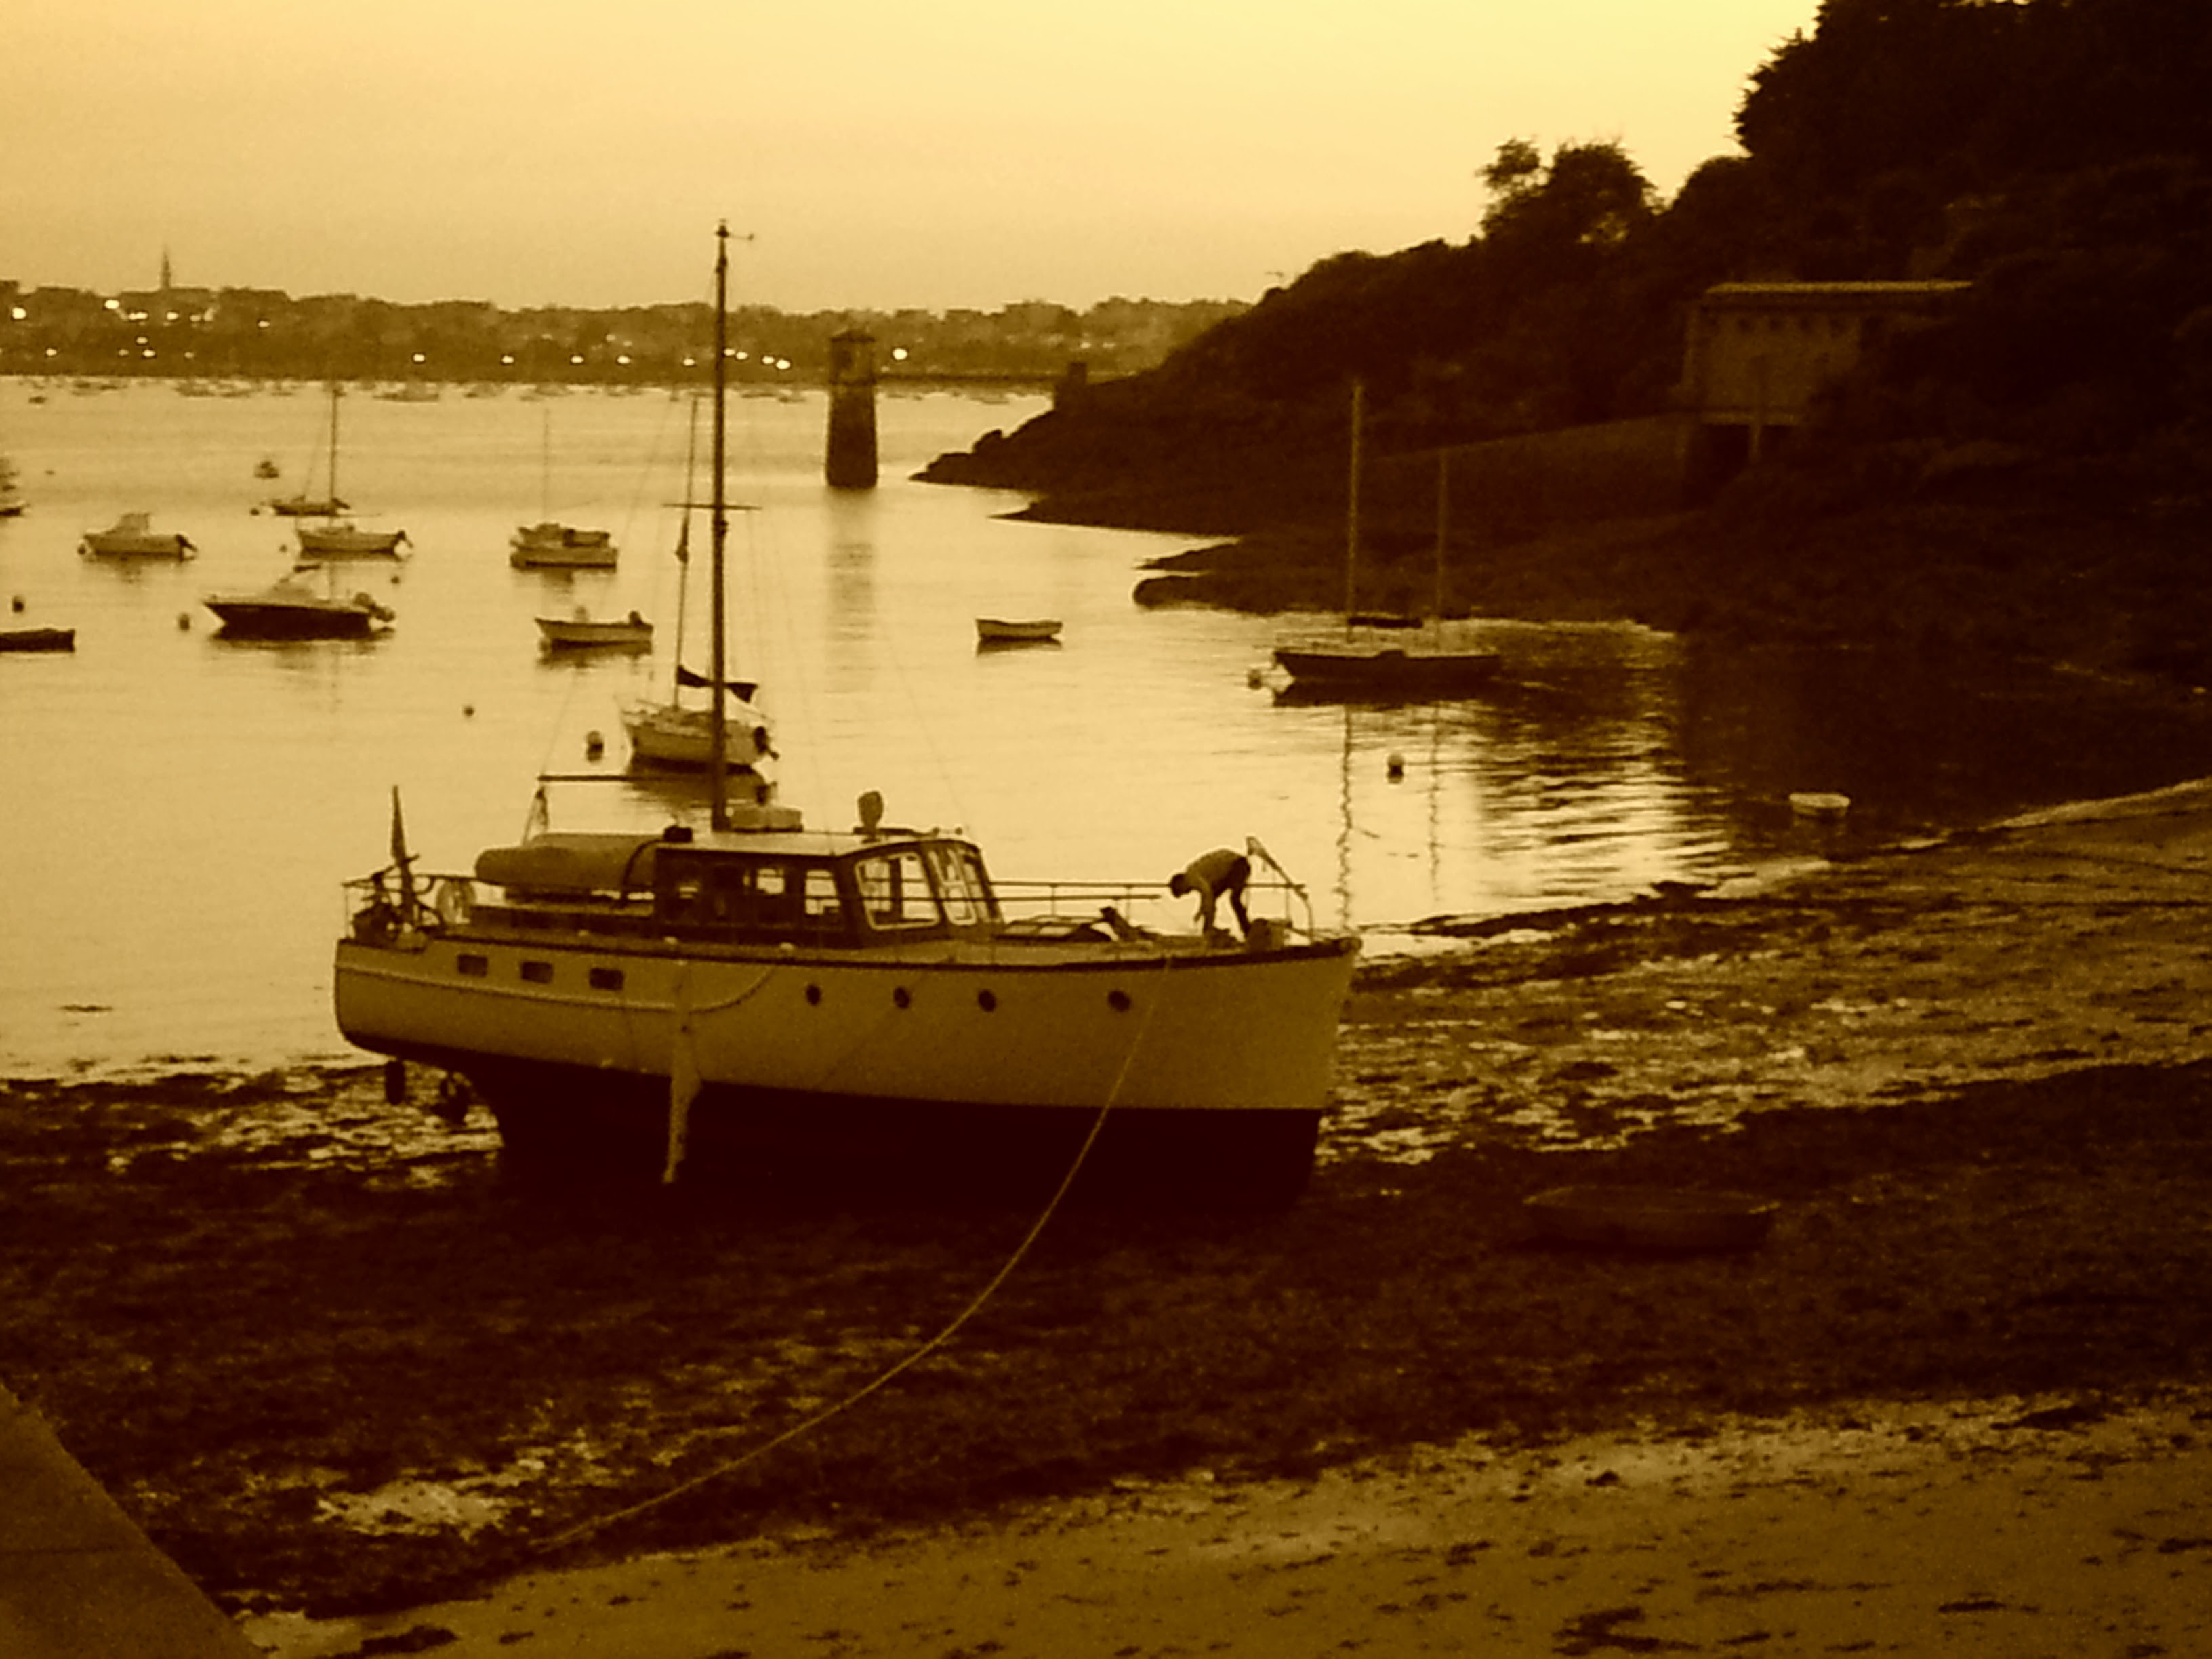
sepia, tide, ebb, sea, sailing boats, france, saint malo, watercraft, boat, waterway, coastal and oceanic landforms, coast, boats and boating equipment and supplies, channel, bank, shore, harbor, ship, lake, beach, loch, dusk, evening, sunset, lake district, water transportation, naval architecture, inlet, fishing vessel, speedboat, skiff, afterglow, sunrise, sound, bay, boating